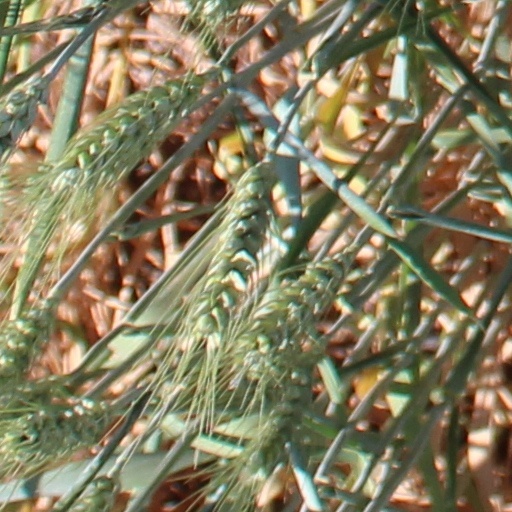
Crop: wheat